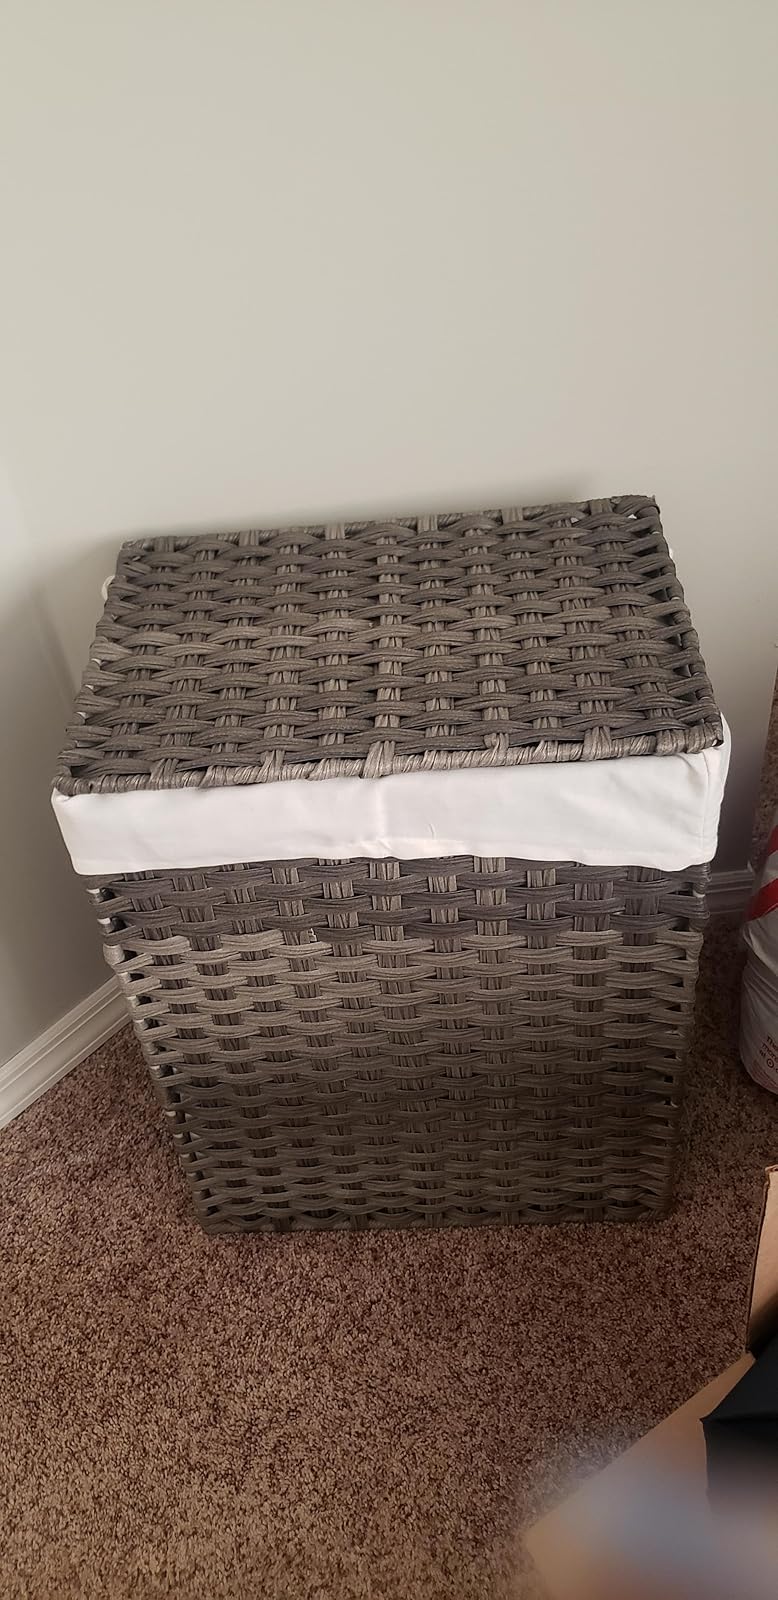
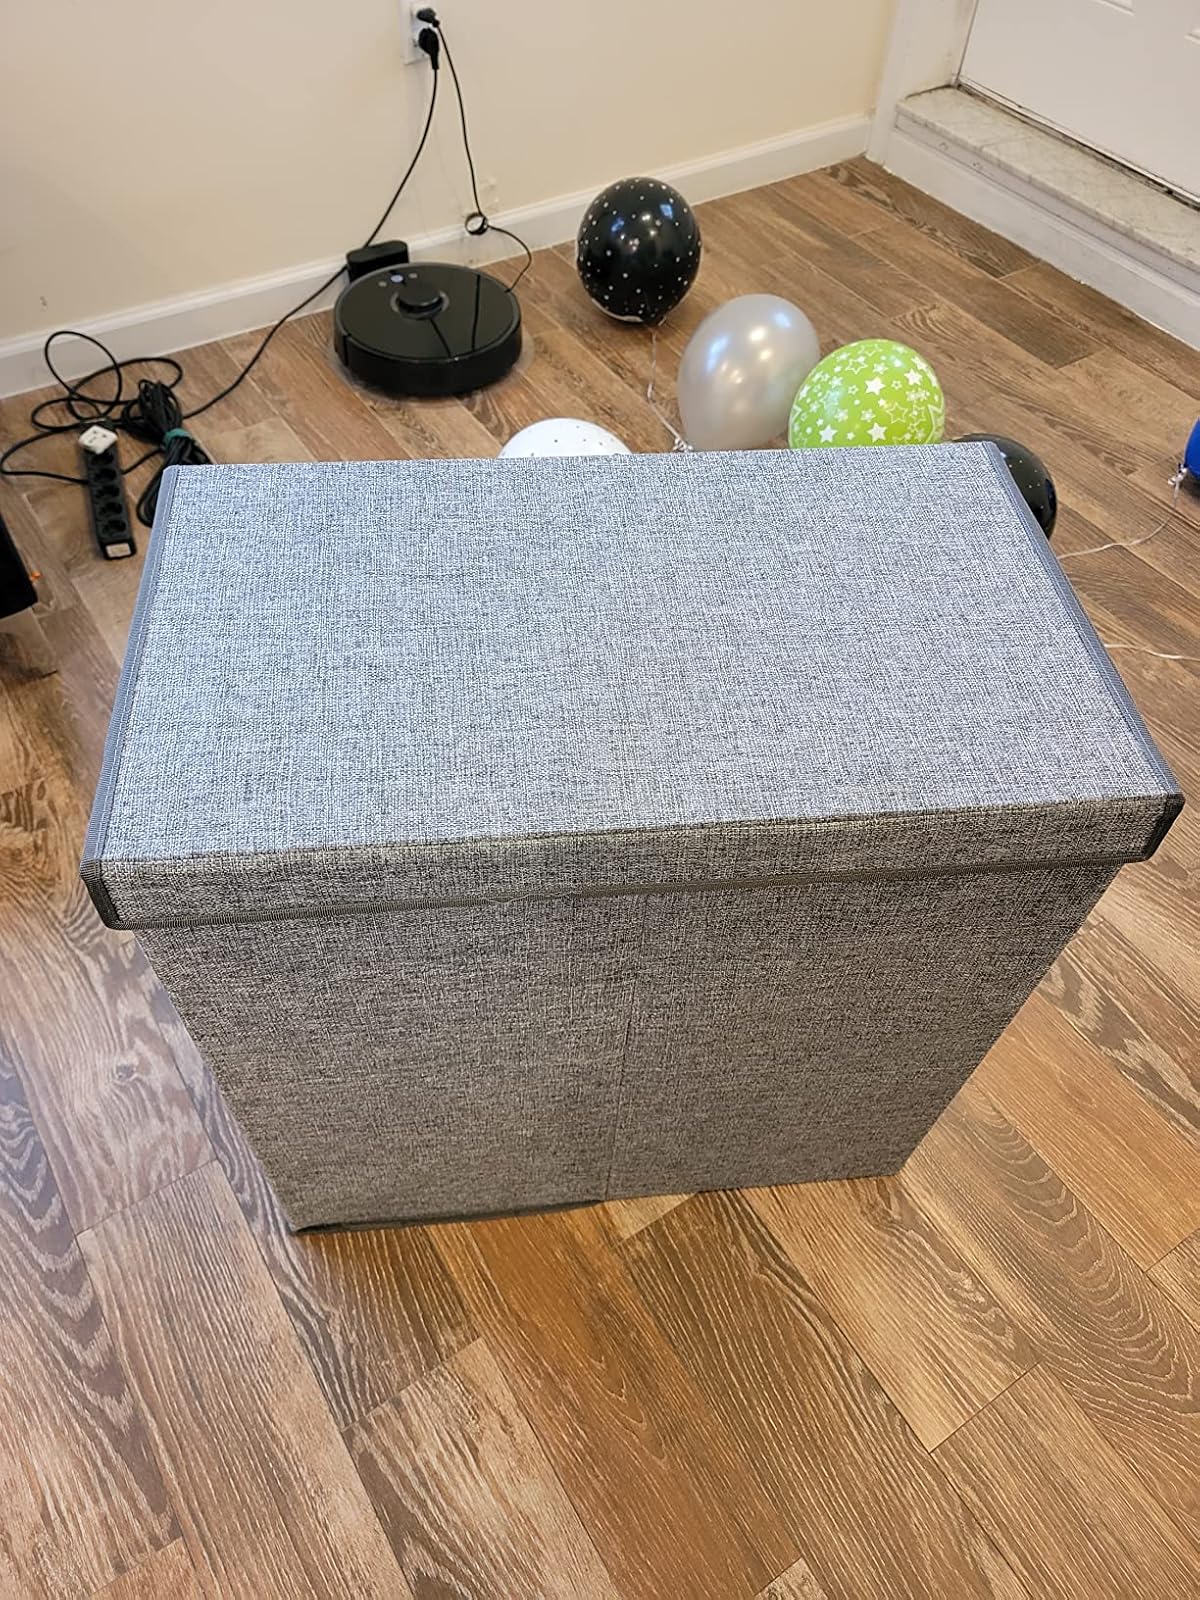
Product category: items_hamper
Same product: no